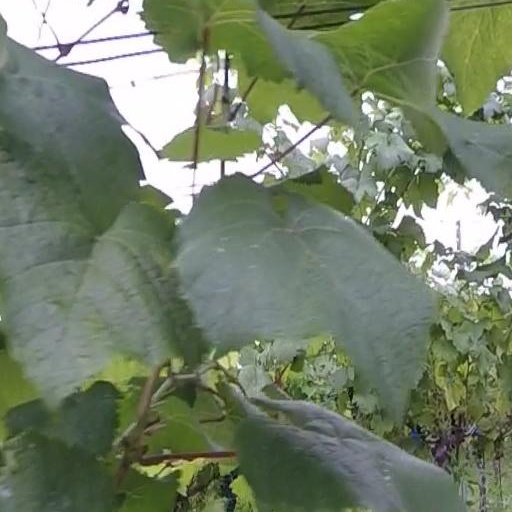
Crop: grape